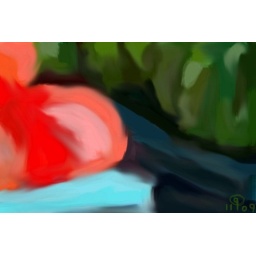
FGT! week 7: pennsylvania fruit stand by blue sky day